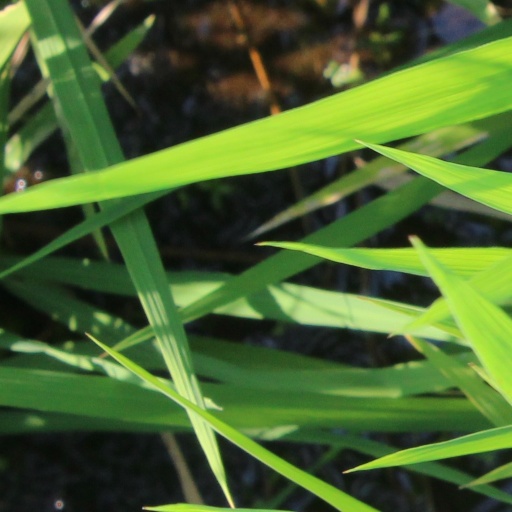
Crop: rice